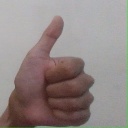
अक्षर: थ